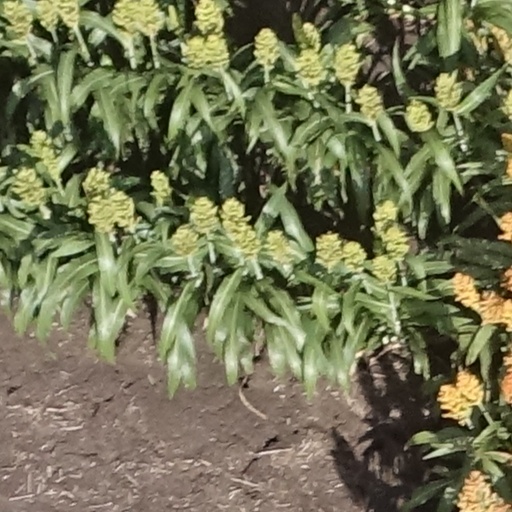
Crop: sorghum